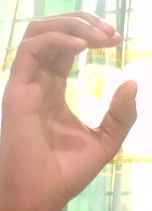
ASL sign: C